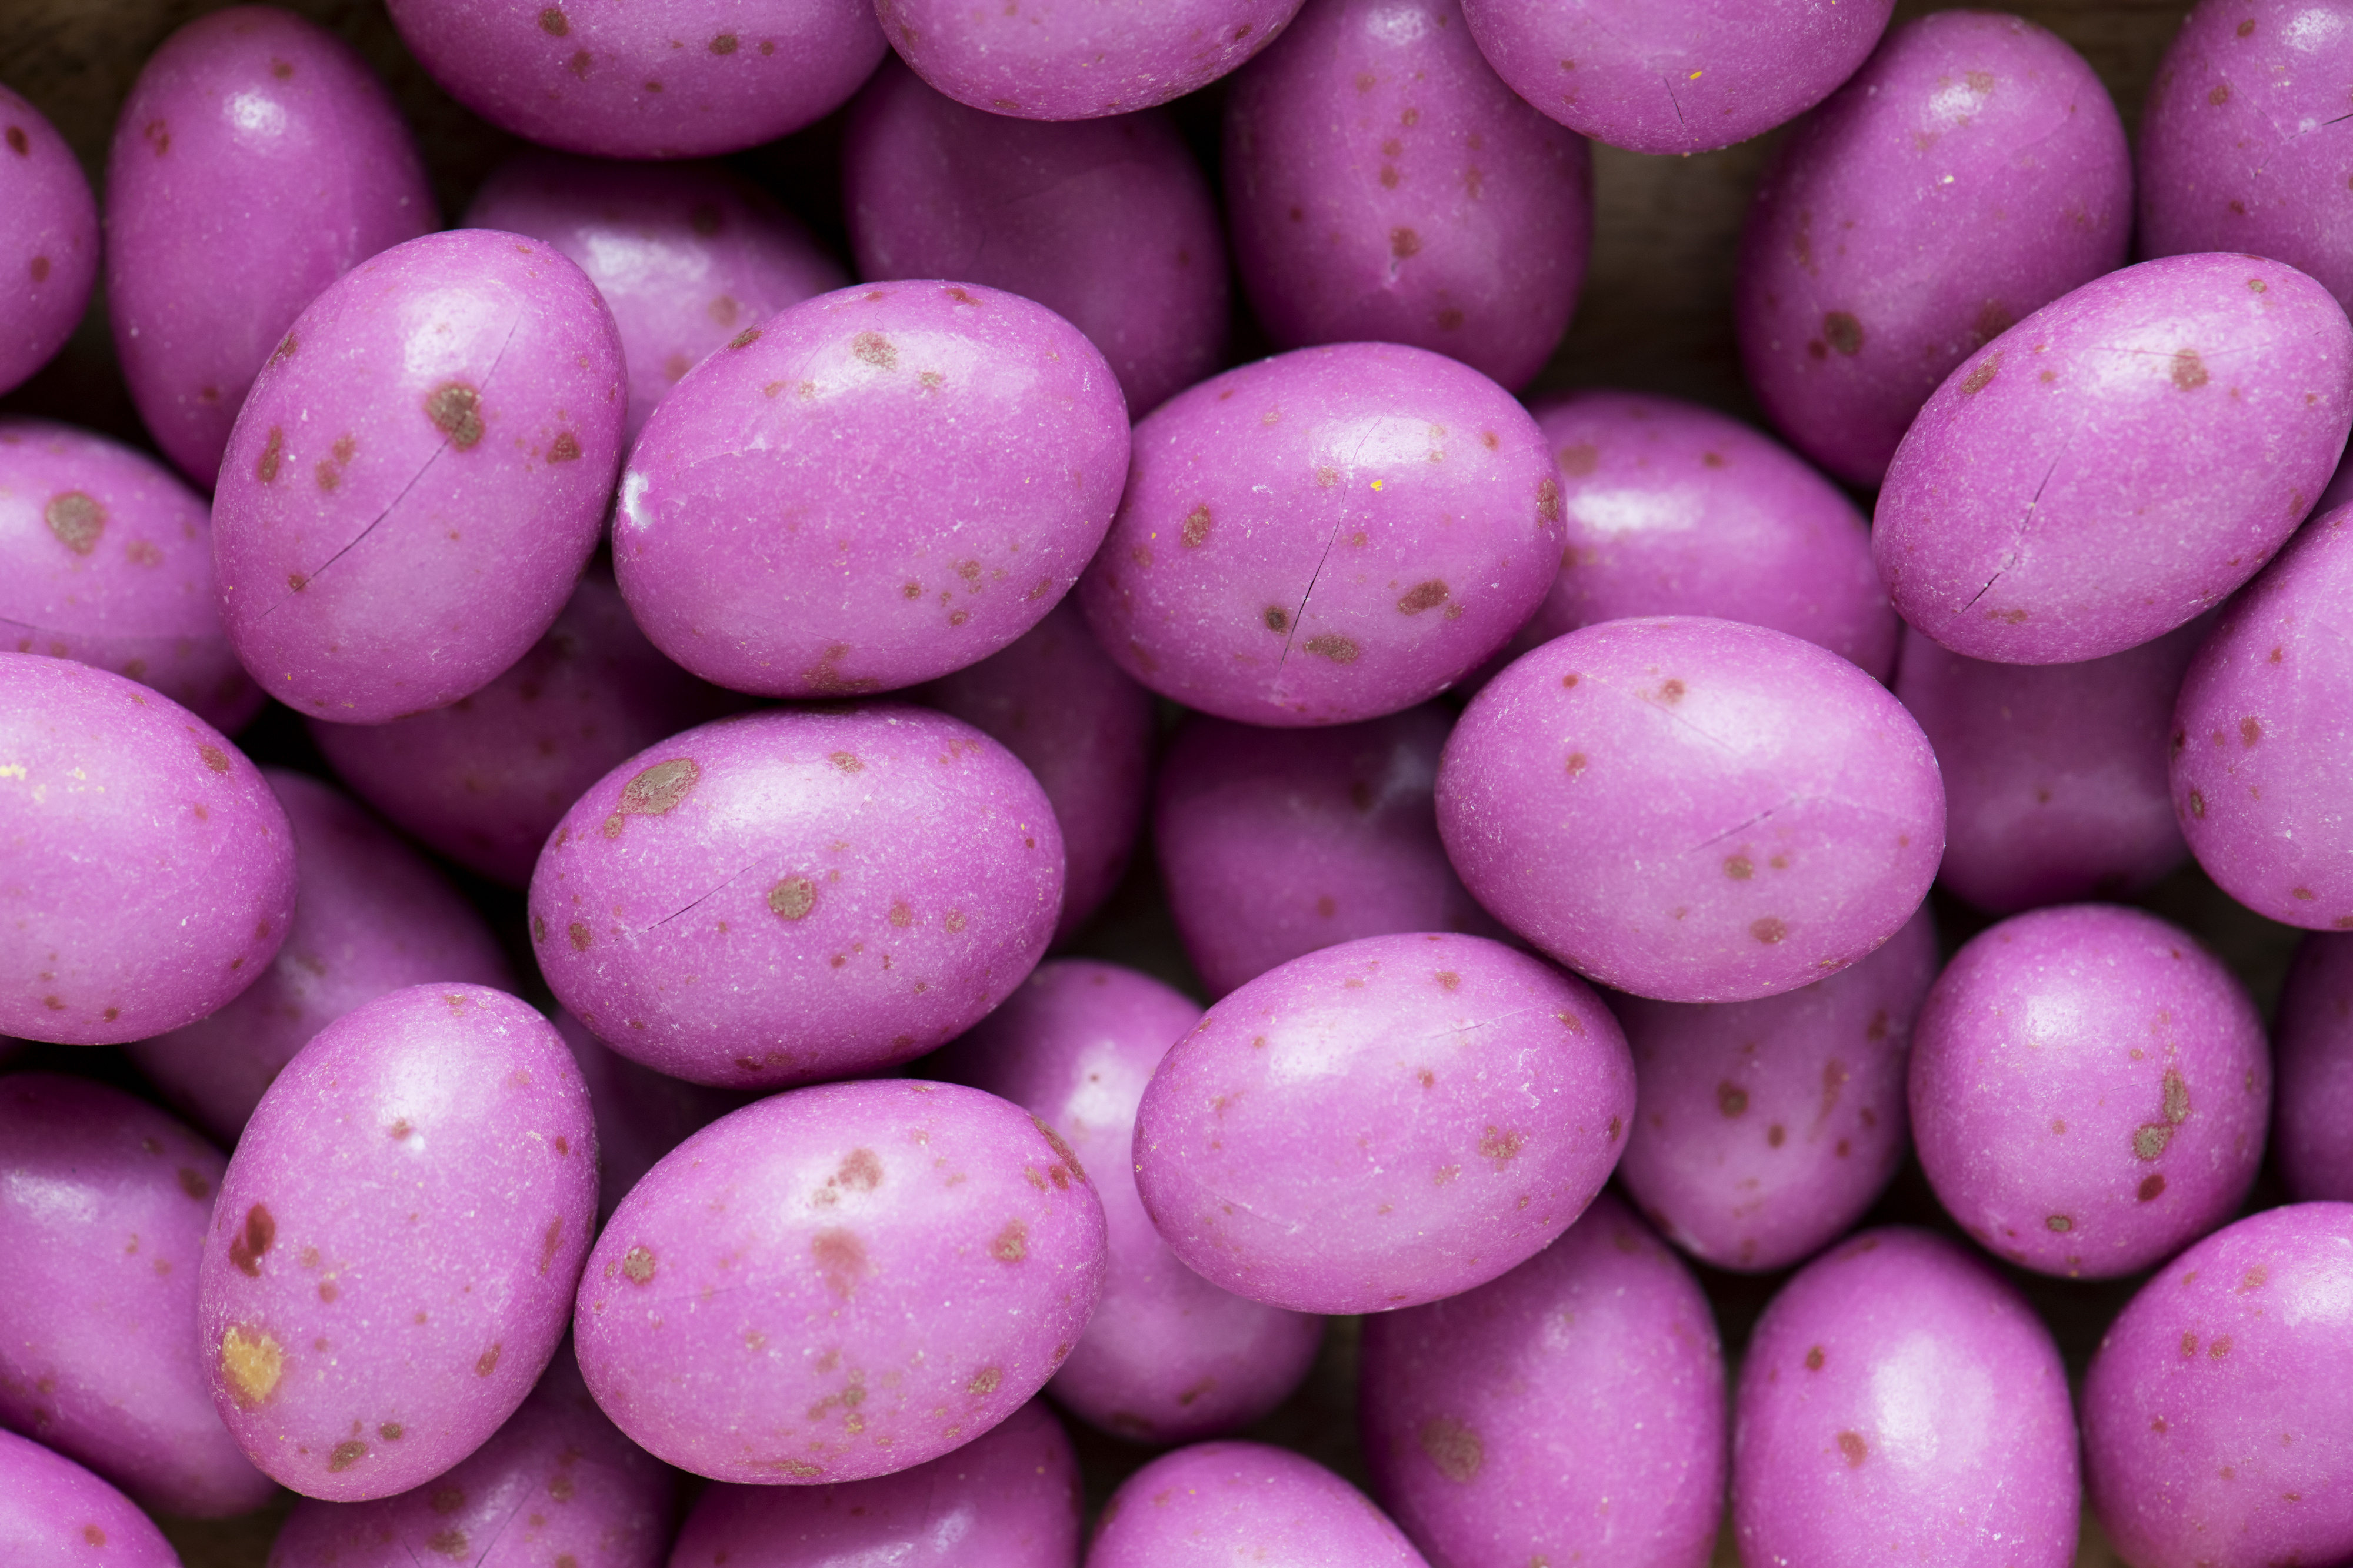
background, ball, bean, bonbon, candy, candy background, chocolate, chocolate egg, closeup, cocoa, colorful, colorful bean, colors candy, confectionery, decoration, delicious, easter, egg, flavor, food, group, isolated, mini, mixed, pink, round, snack, stone, sugar, sugary, sweet beans, sweets, taste, tasty, texture, textured, treat, wallpaper, yummy, purple, produce, local food, fruit, vegetable, root vegetable, tuber